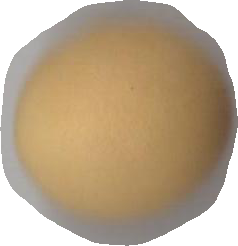
Variety: Dega